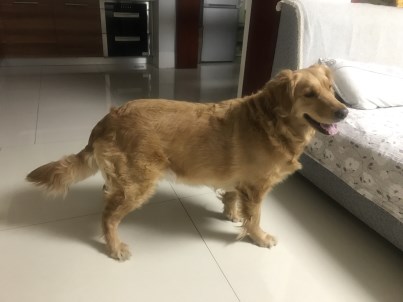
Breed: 5355-n000126-golden_retriever